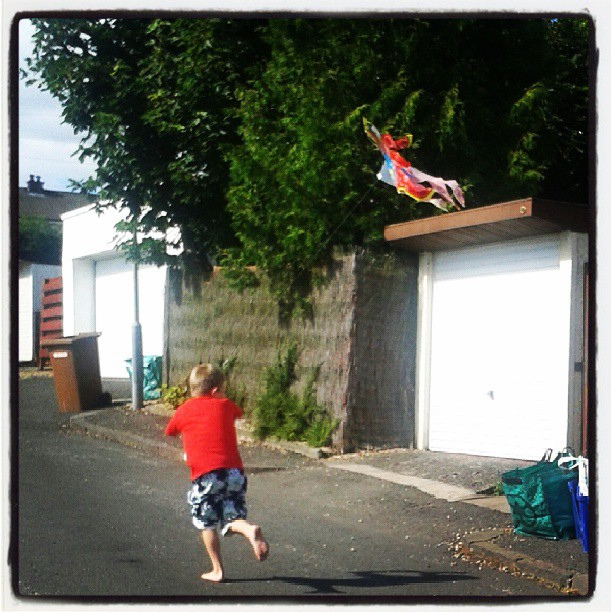
user: Given an image and a question. Answer the question in a short answer. Question: Which wind related activity is the boy participating in? Short Answer:
assistant: kite fly